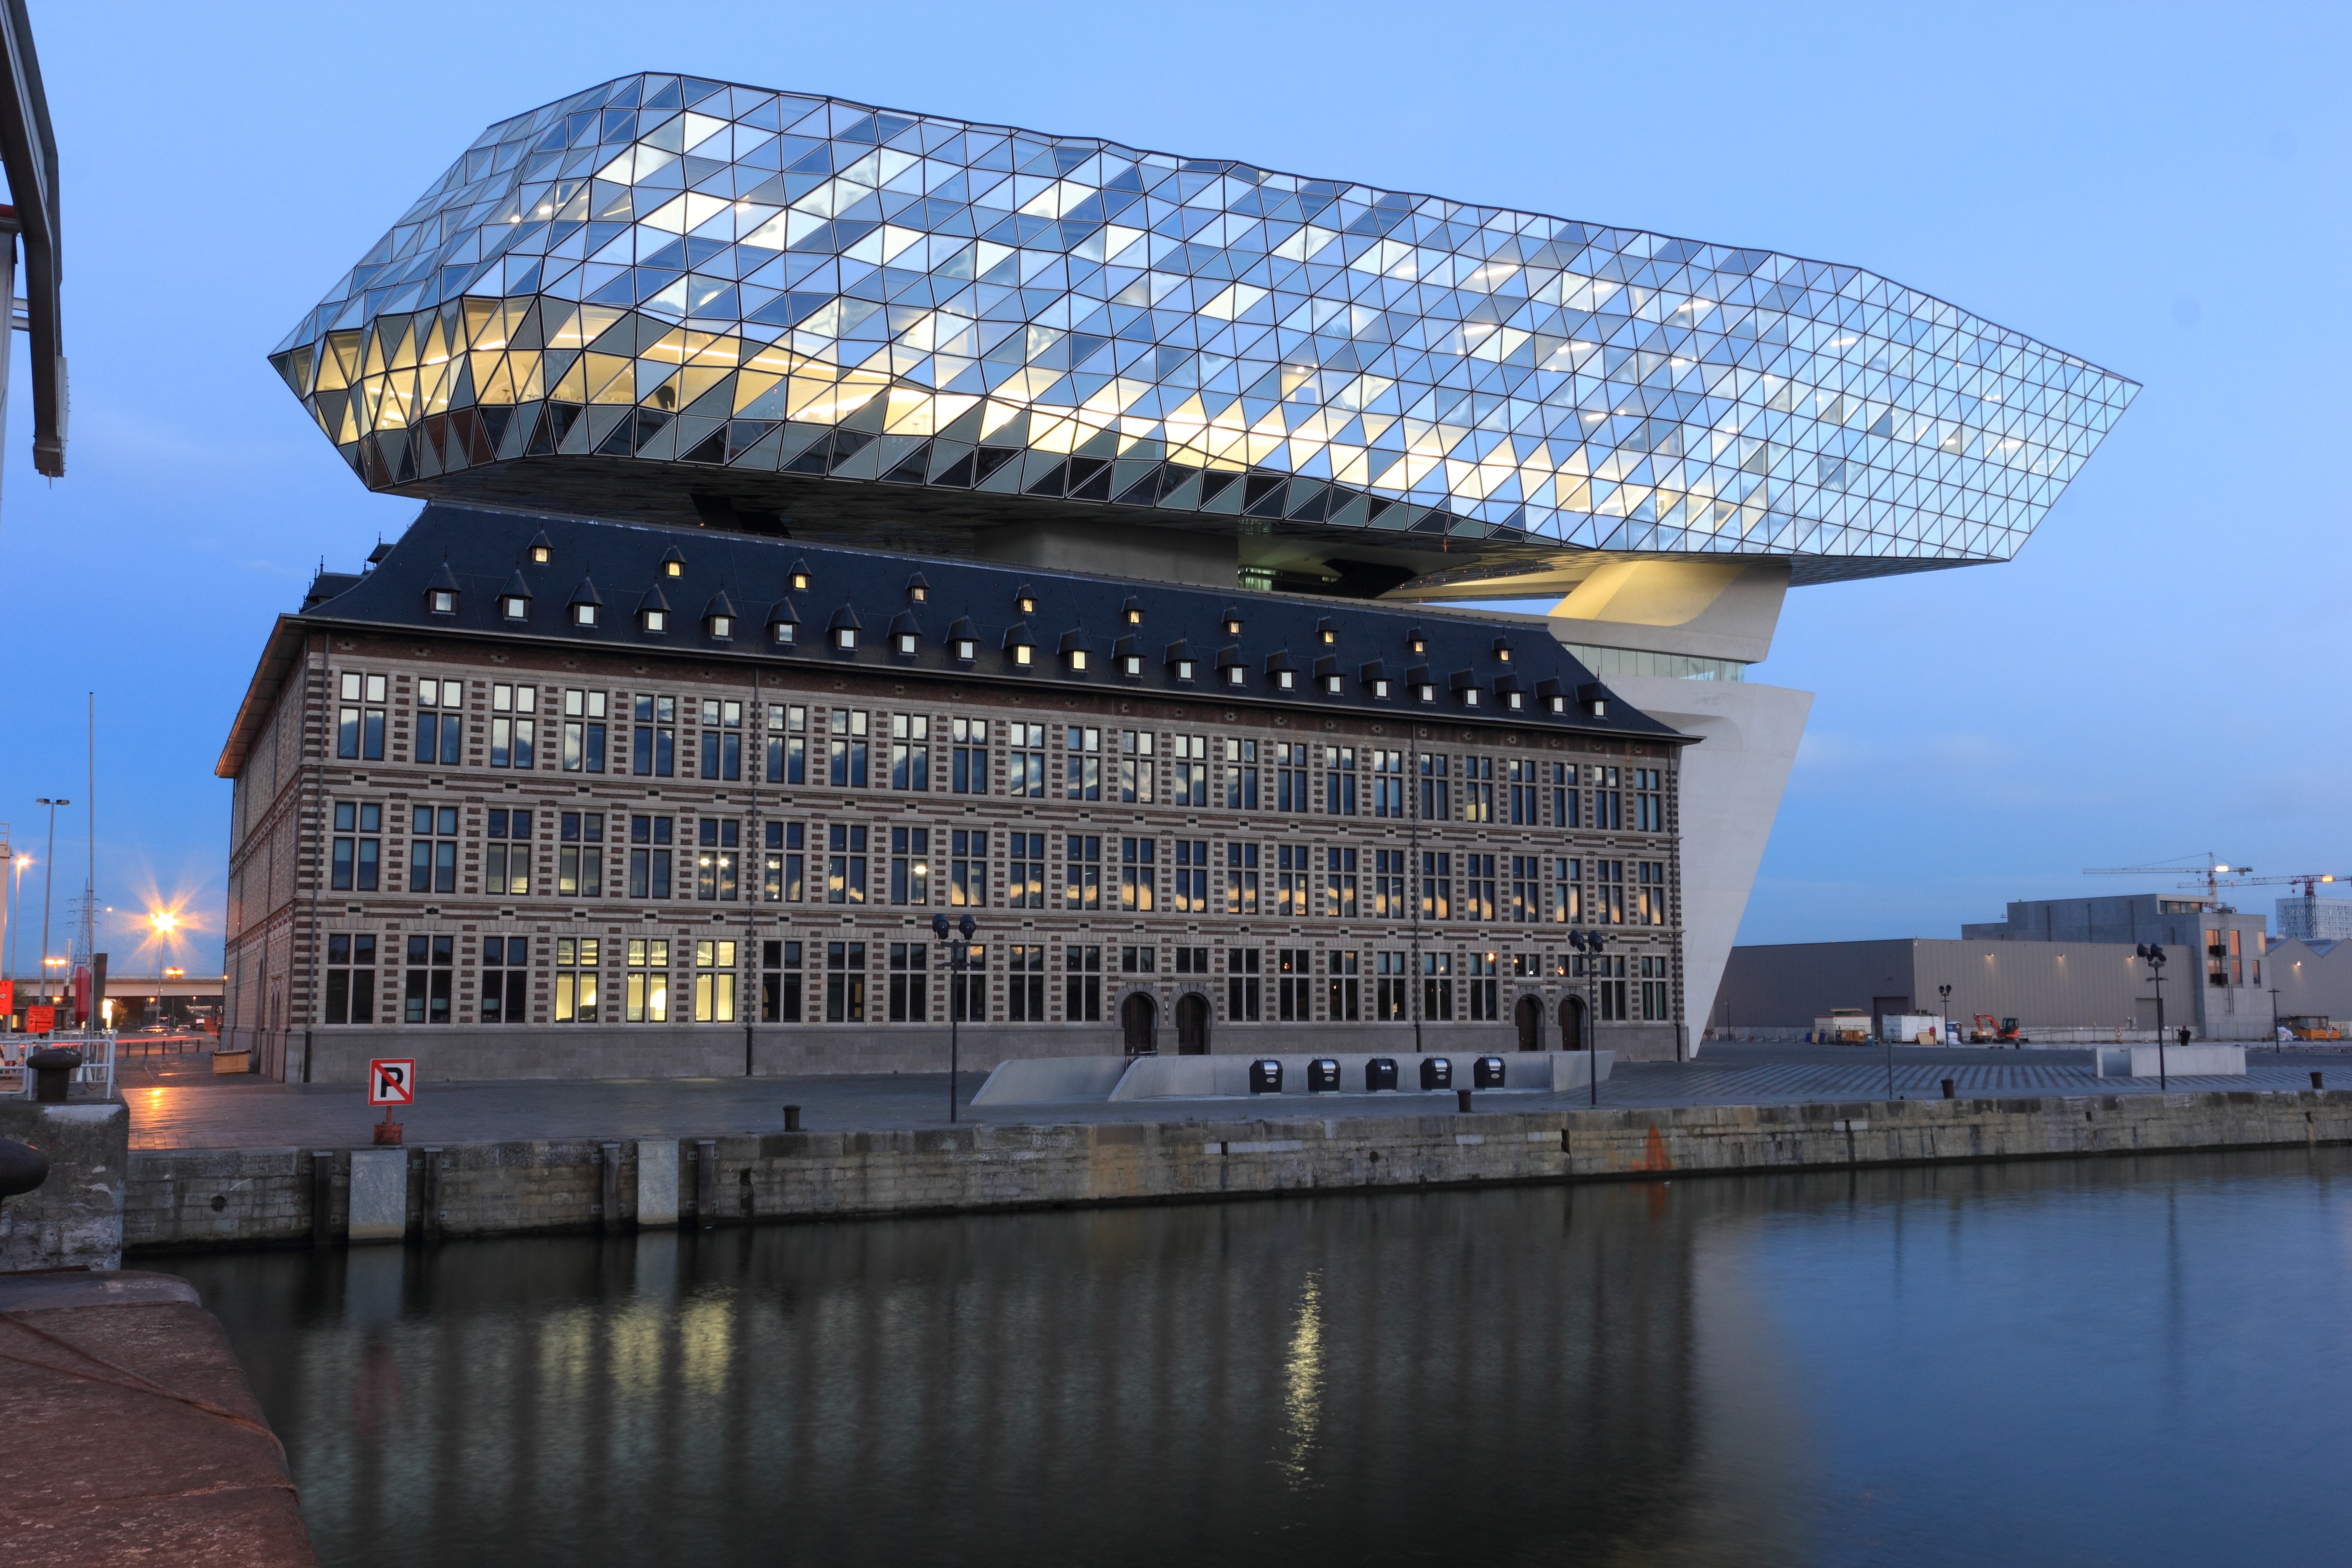
architecture, structure, glass, building, skyscraper, cityscape, downtown, reflection, opera house, office, landmark, facade, harbor, port, modern, stadium, tower block, belgium, arena, design, classic, headquarters, antwerp, havenhuis, antwerpen, port house, flanders, convention center, sport venue